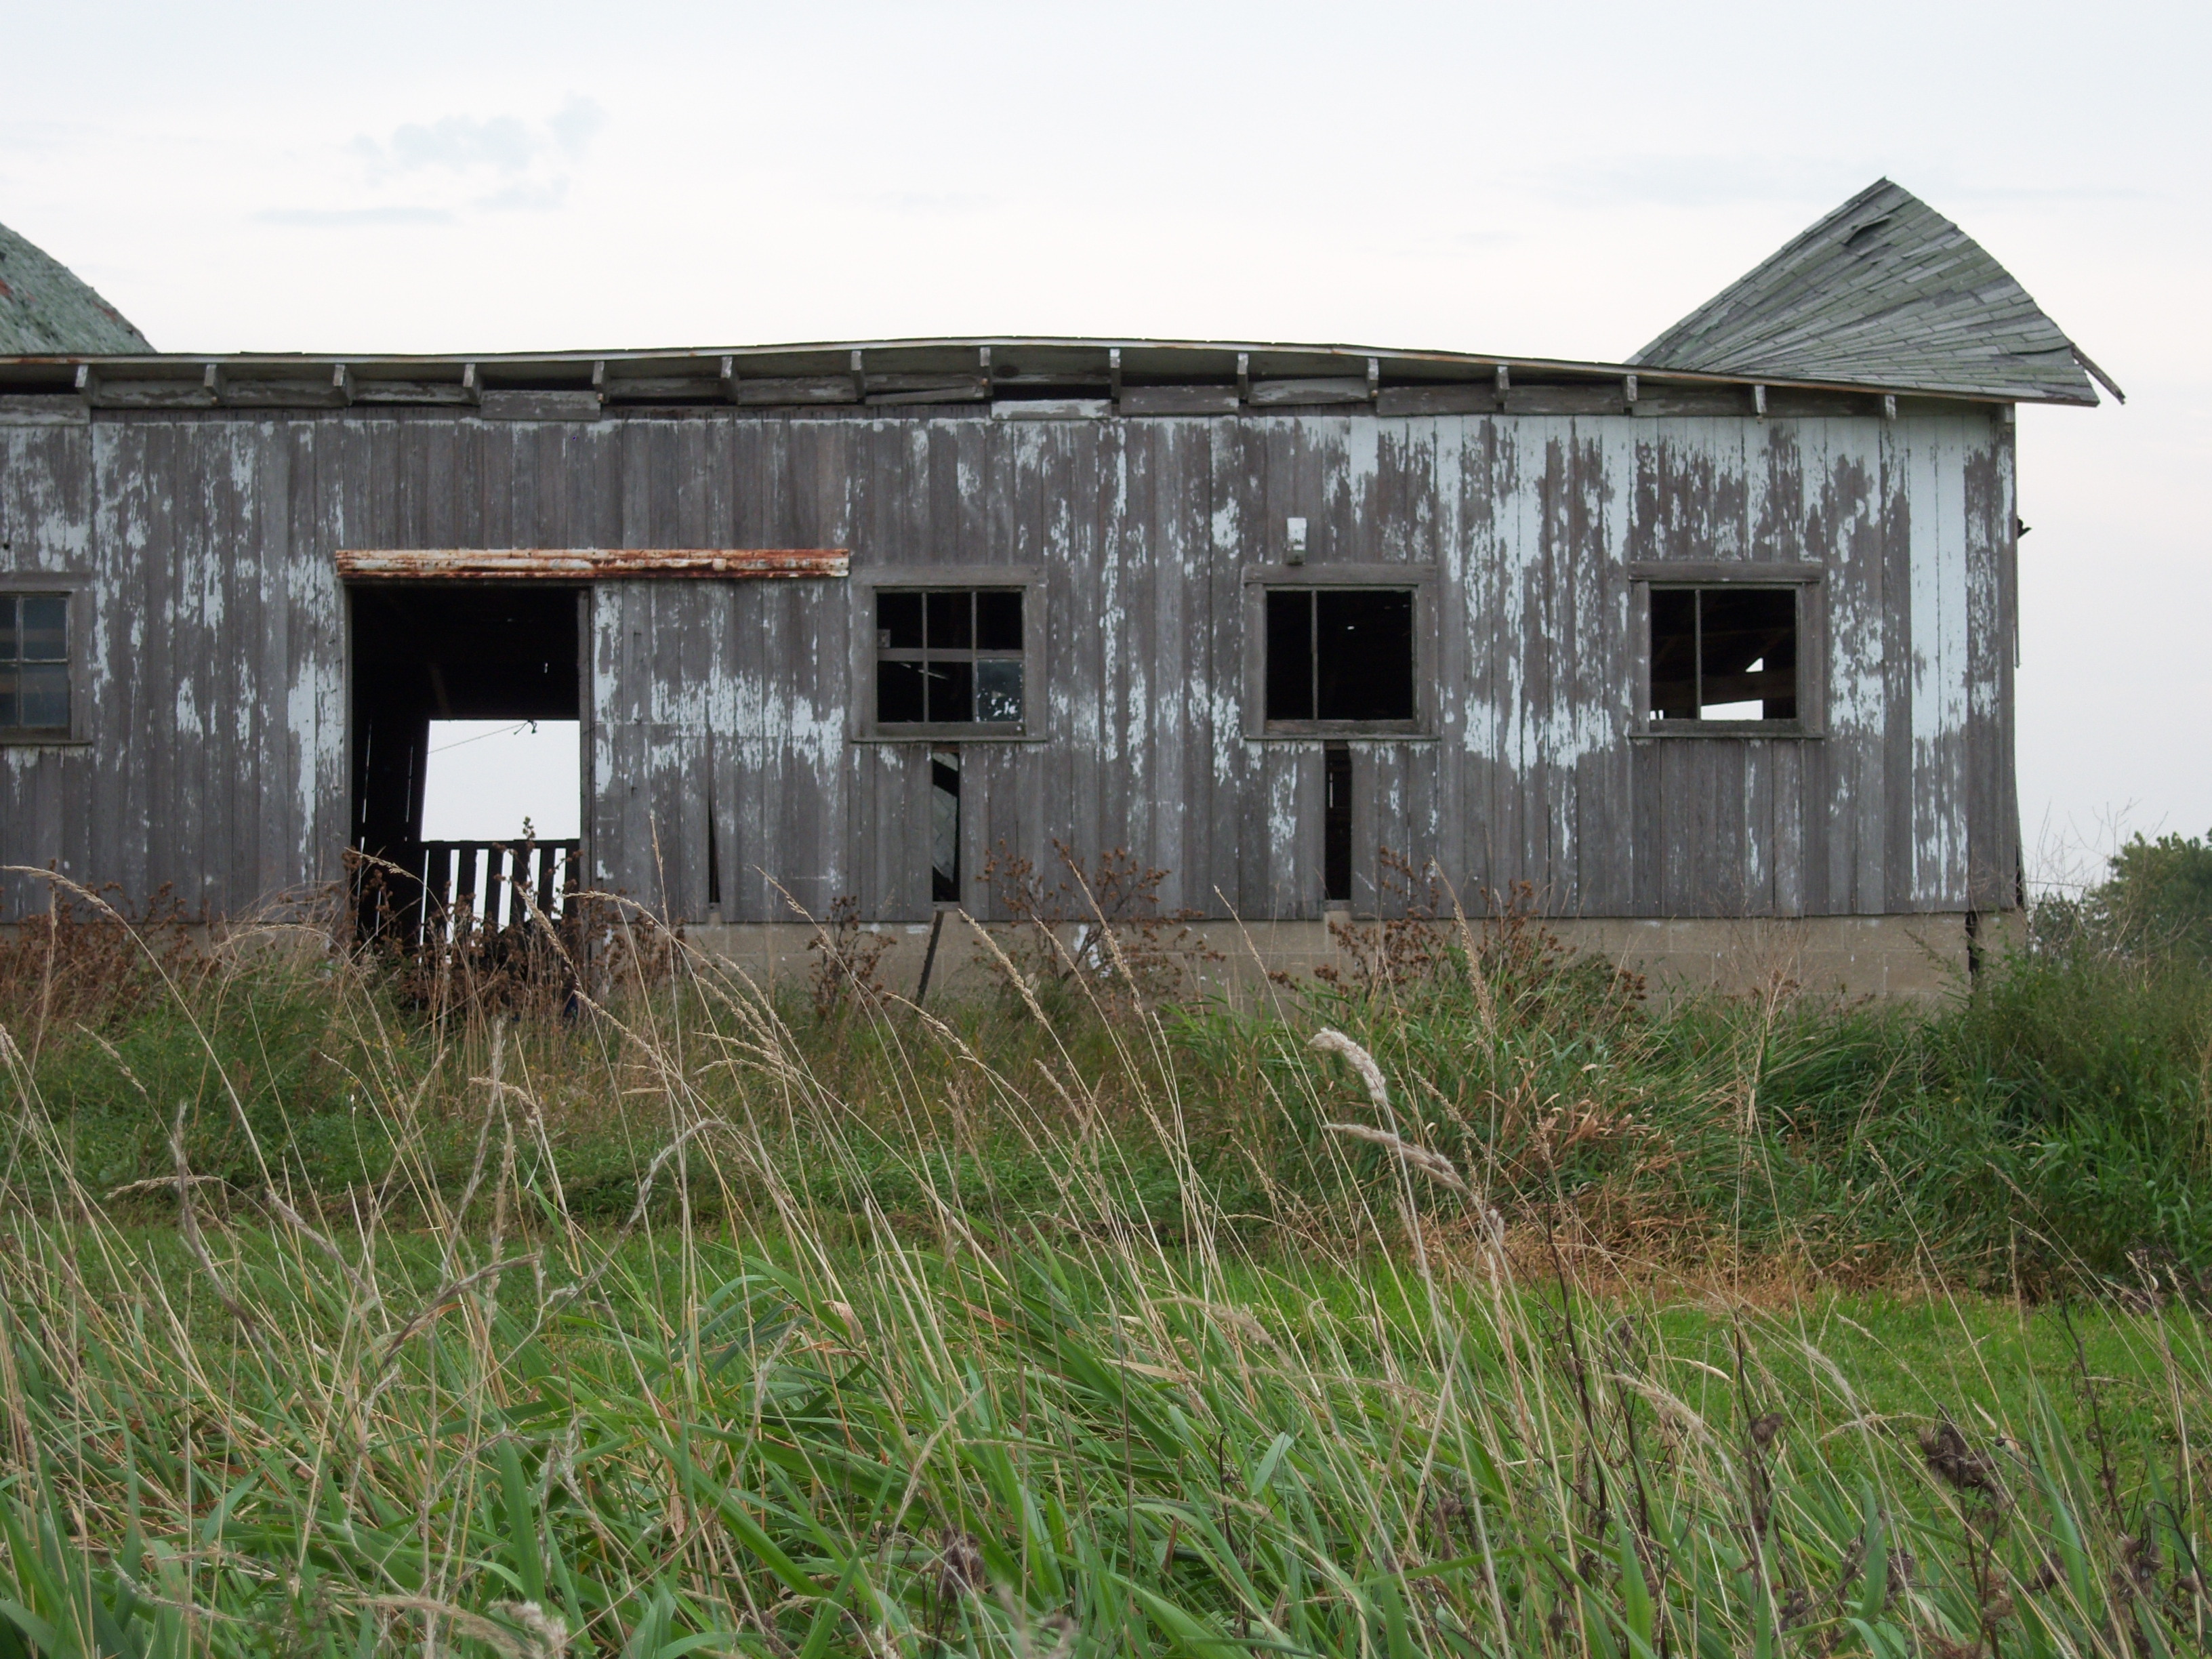
farm, building, barn, shed, hut, shack, property, barns, wisconsin, kenoshacounty, pleasantprairie, stables, rural area